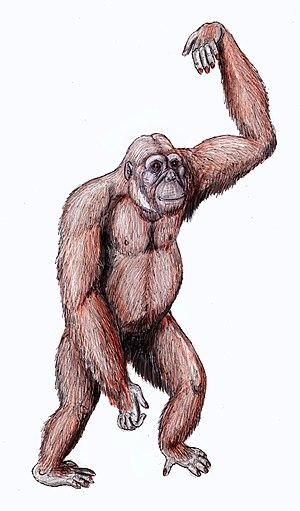
L'histoire évolutive de la lignée humaine est le processus évolutif conduisant à l'apparition du genre Homo, puis à celle d'Homo sapiens et de l'Homme moderne.
Les Dryopithecini forment une tribu éteinte de singes de la sous-famille des Homininae, laquelle comprend deux tribus actuelles, les Gorillini et les Hominini. La tribu des Dryopithecini rassemble des espèces fossiles européennes ayant vécu du Miocène moyen au Miocène supérieur, et considérées comme proches des grands singes africains et de la lignée humaine.
Les Dryopithèques forment un genre éteint de primates de la famille des hominidés, qui a vécu en Europe du Miocène moyen au Miocène supérieur, il y a 10 à 12 millions d'années.